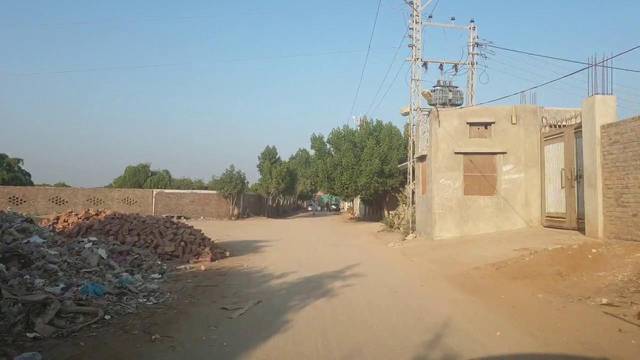
Region: Pakistan
Coordinates: 25.442, 68.292